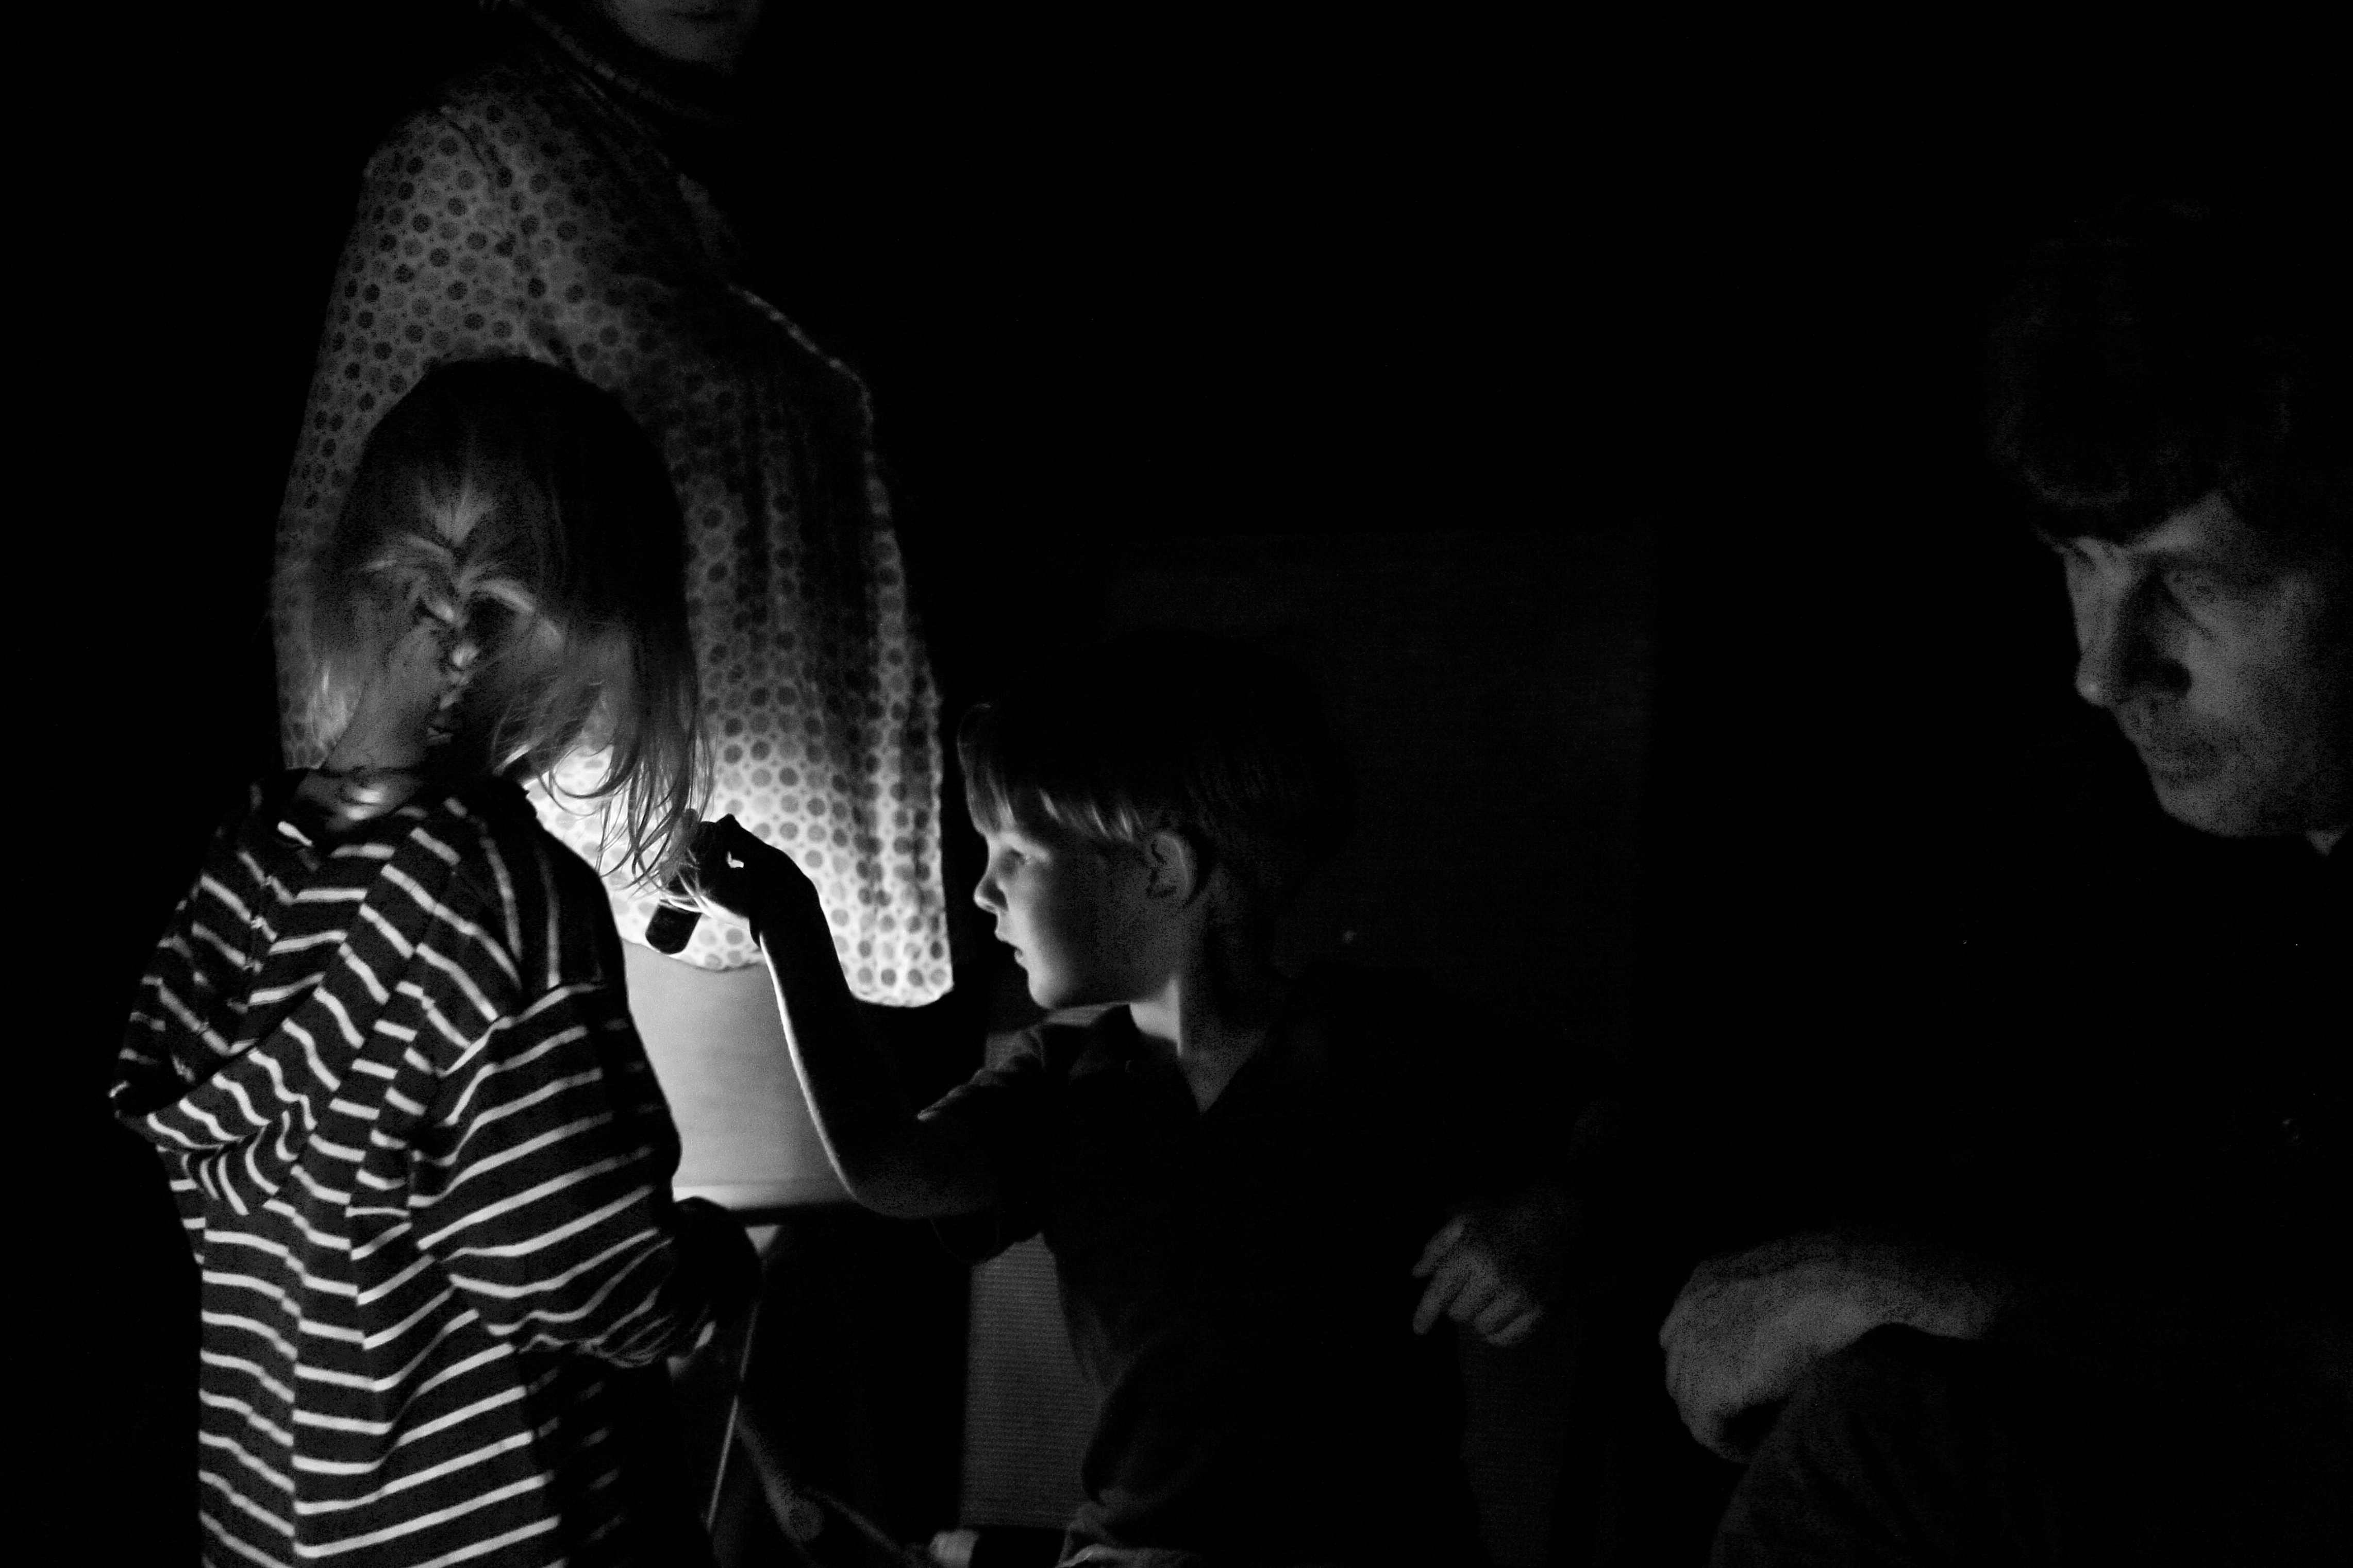
light, black and white, people, night, dark, europe, mystery, child, darkness, lamp, black, monochrome, torch, bw, blackandwhite, face, blackwhite, children, europa, germany, deutschland, alemania, allemagne, taschenlampe, licht, nacht, sw, schwarzweiss, deutsch, schwarzweis, faces, german, guitarist, gesicht, kinder, kind, entertainment, germania, einfarbig, leute, lampe, dunkel, dunkelheit, nachts, gesichter, geheimniss, monochrome photography, film noir